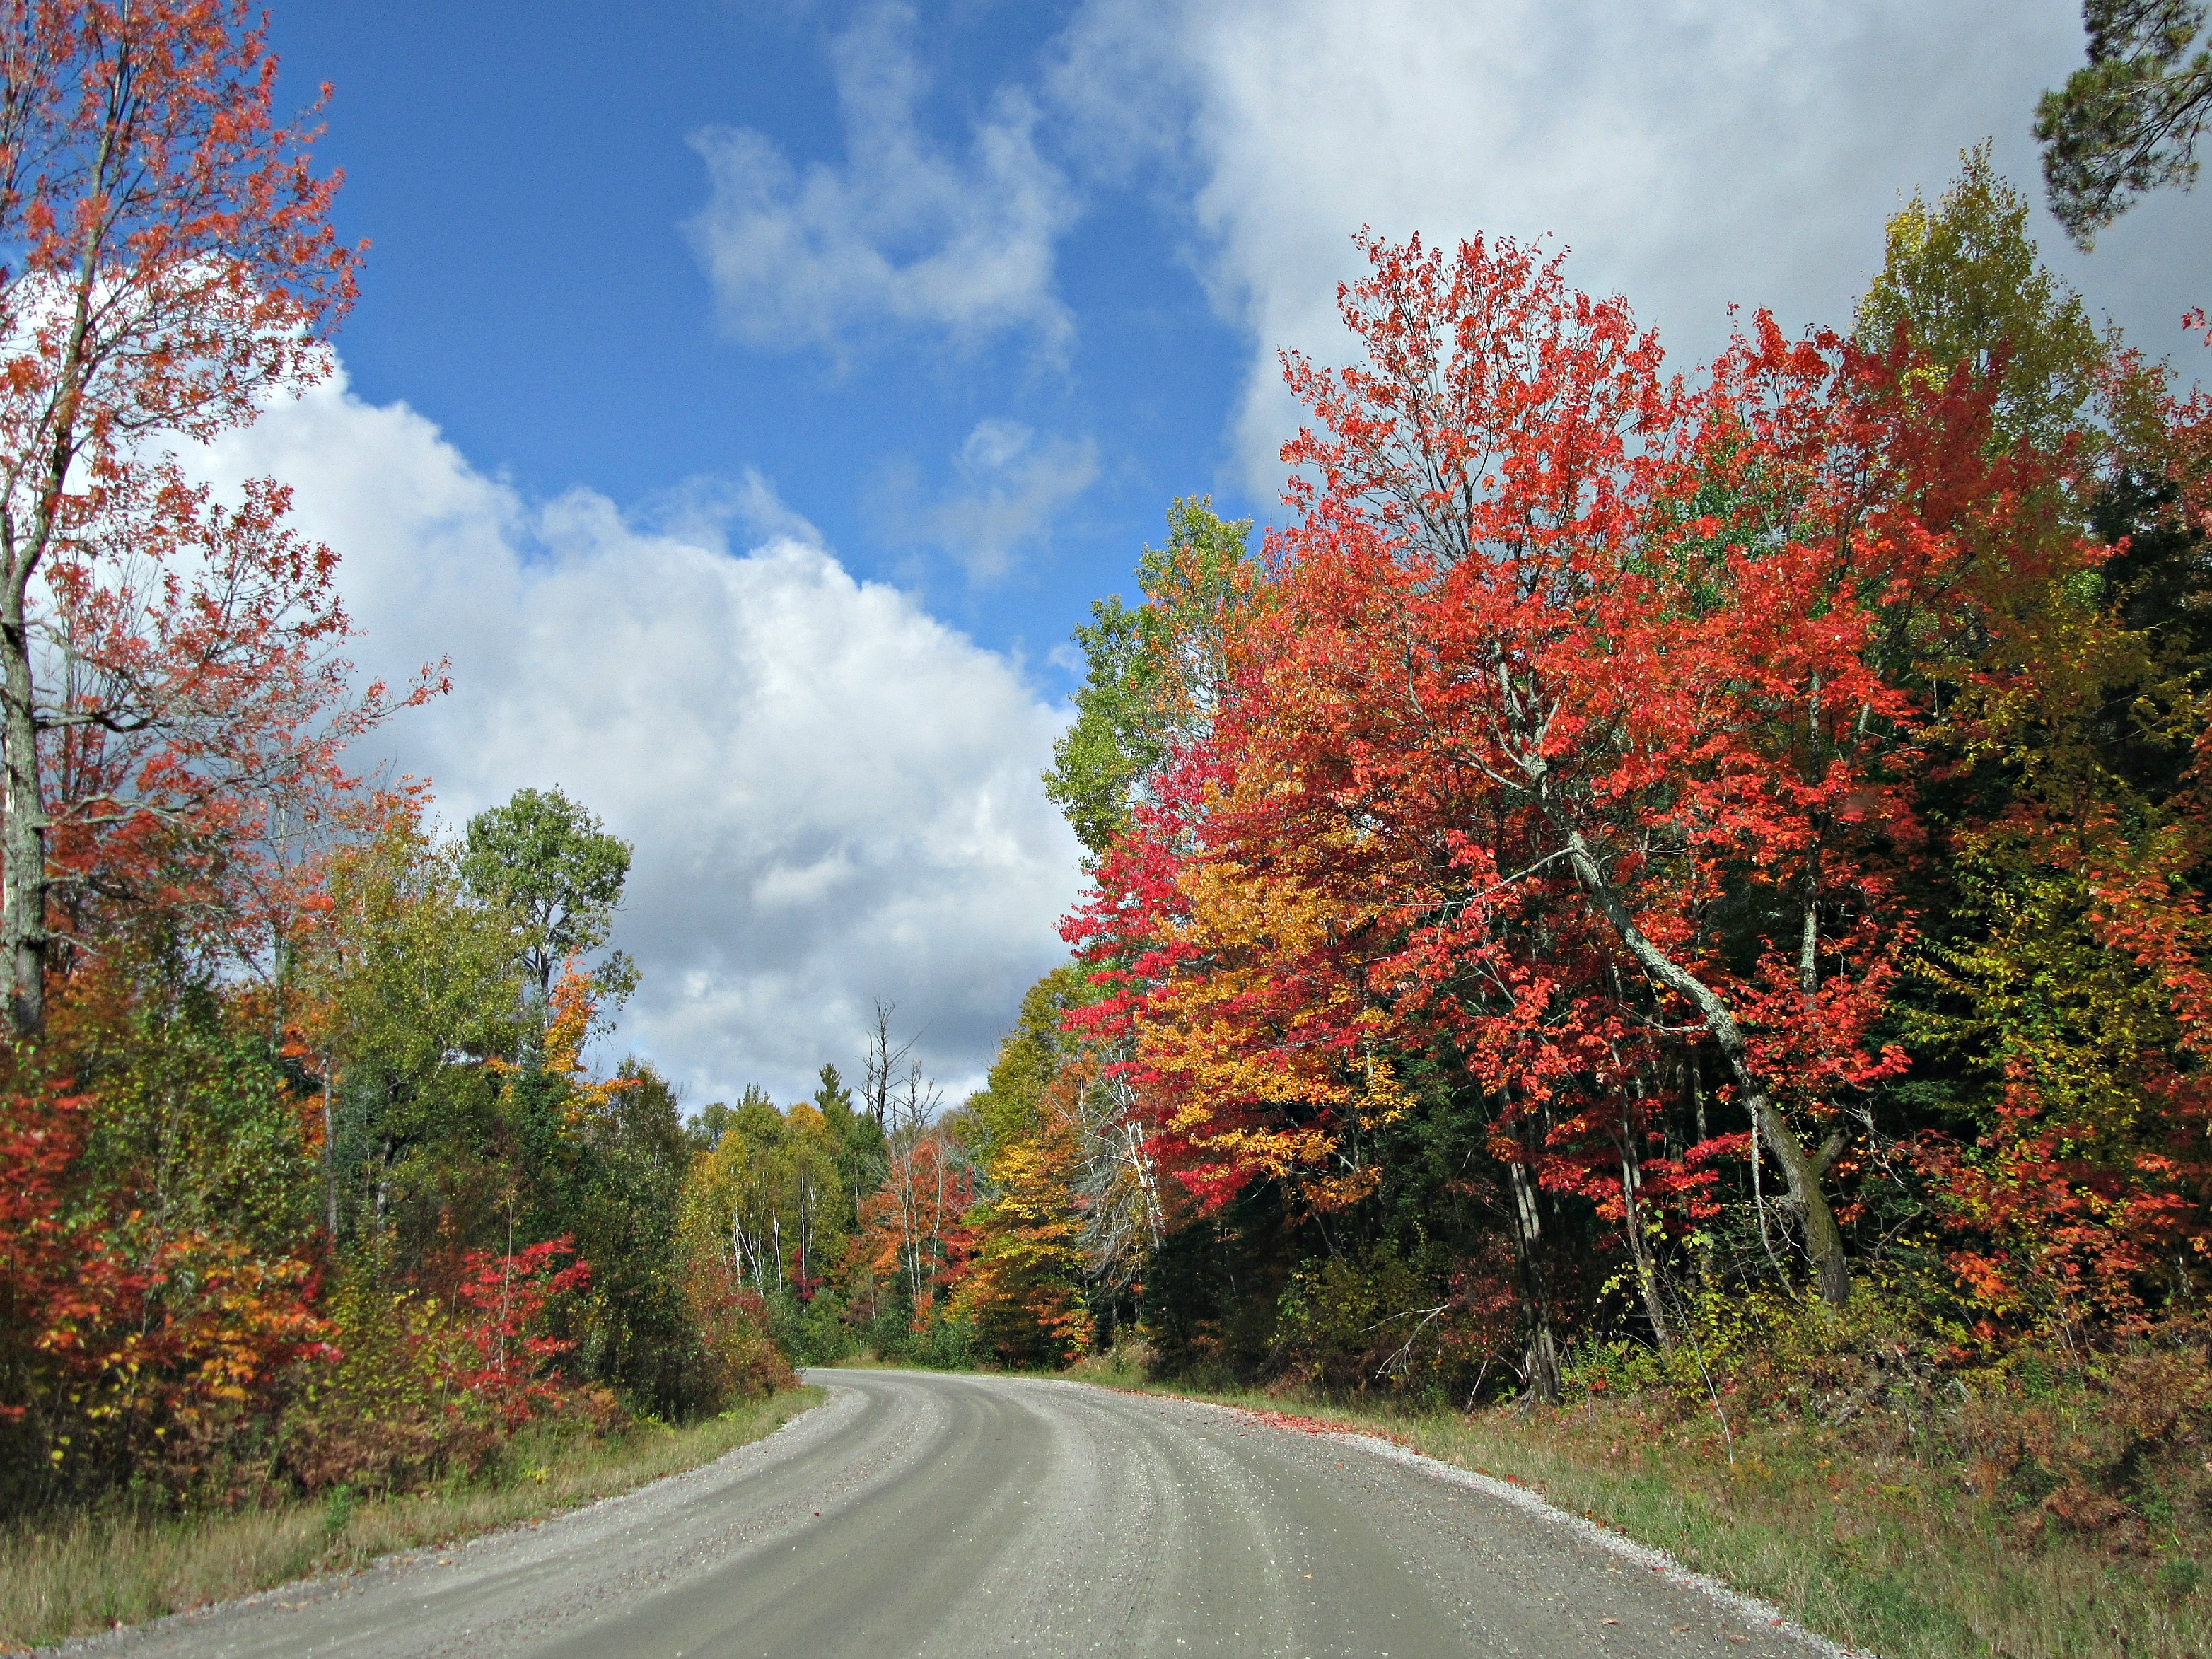
landscape, tree, nature, plant, sky, road, leaf, fall, flower, country, foliage, rural, autumn, park, scenery, botany, season, trees, leaves, outdoors, clouds, colors, shrub, rural area, woody plant